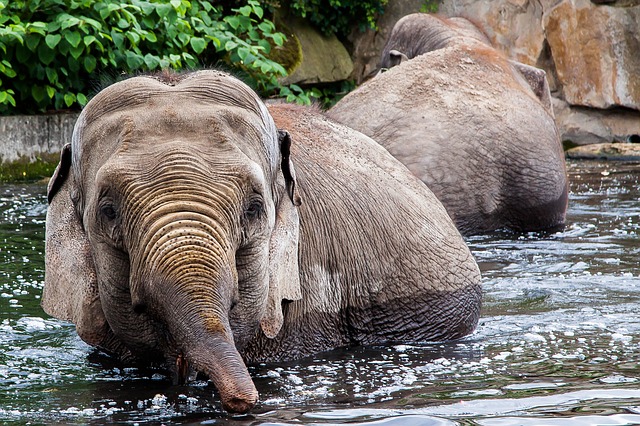
Label: elefante